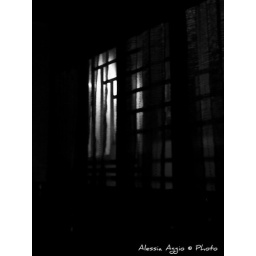
my kitchen window in the dark